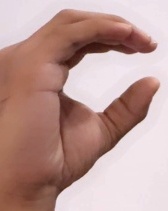
ASL sign: C